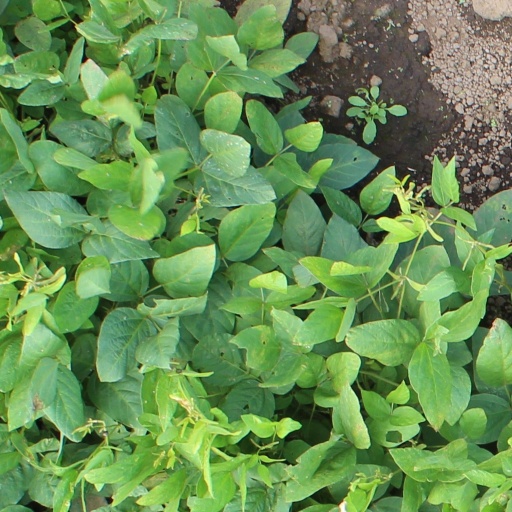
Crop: soybean